Chaudhry Khaliquzzaman

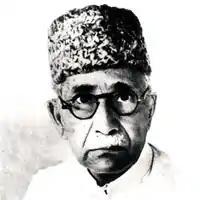
Chaudhry Khaliquzzaman

Chaudhry Khaliquzzaman (25 December 1889 – 18 May 1973) was a Pakistani politician and Muslim figurehead during British India. He was one of the top leaders of the All India Muslim League.